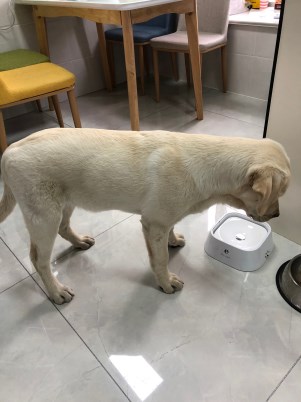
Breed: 3580-n000122-Labrador_retriever